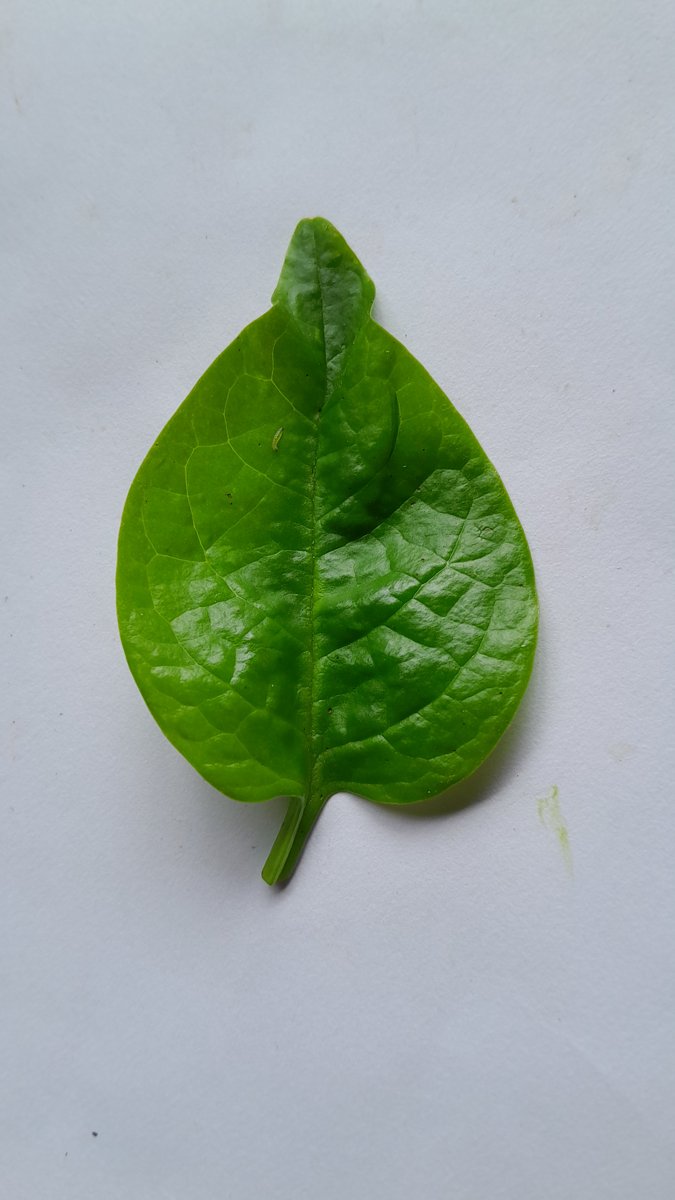
Label: Healthy-Leaf